Mackays Crossing

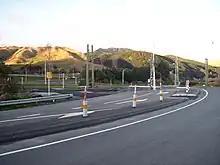
The level crossing for which Mackays Crossing is named, pictured in 2007

Mackays Crossing is a locality in the Kāpiti Coast District of New Zealand's North Island, located between Paekākāriki to the south and Raumati South to the north.